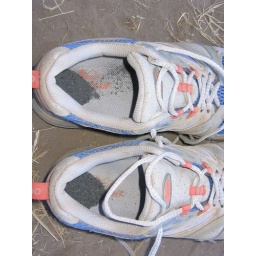
sand in my shoes